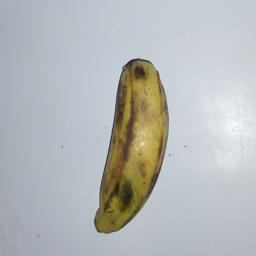
Banana variety: Champa Kola